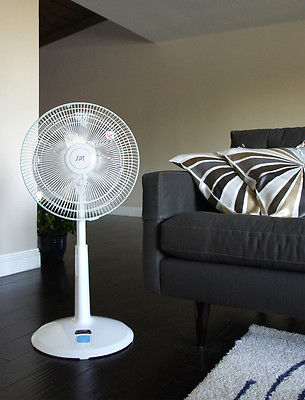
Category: fan